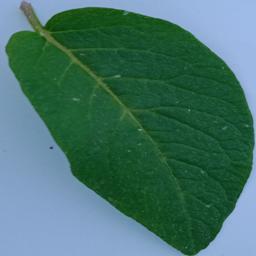
Etiqueta: Sana